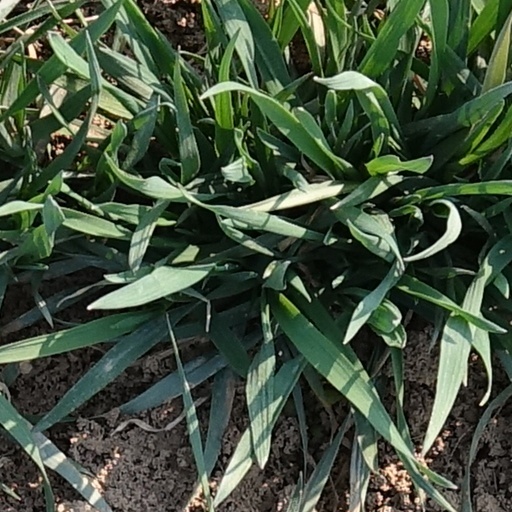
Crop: wheat